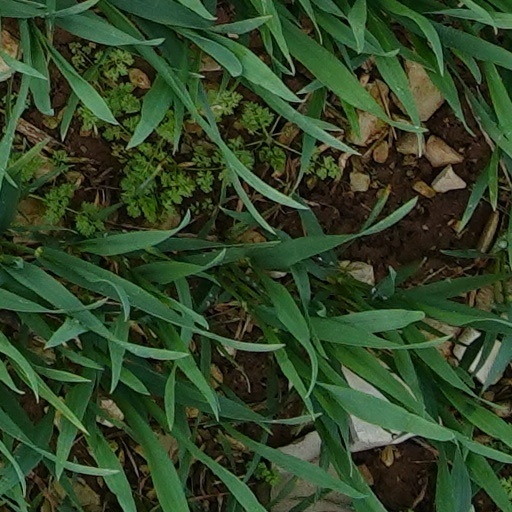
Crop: wheat